Jakob Samuel

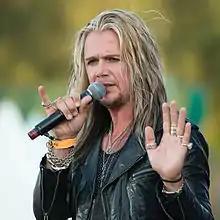
Samuel at Stockholm Pride in 2014

Karl Erik Jakob Samuelsson (born 19 February 1969), known as Jakob Samuel, is a Swedish singer. He was the lead singer for the rock band The Poodles until they disbanded in 2018. In 2011, he competed in Körslaget which was broadcast on TV4, placing third.